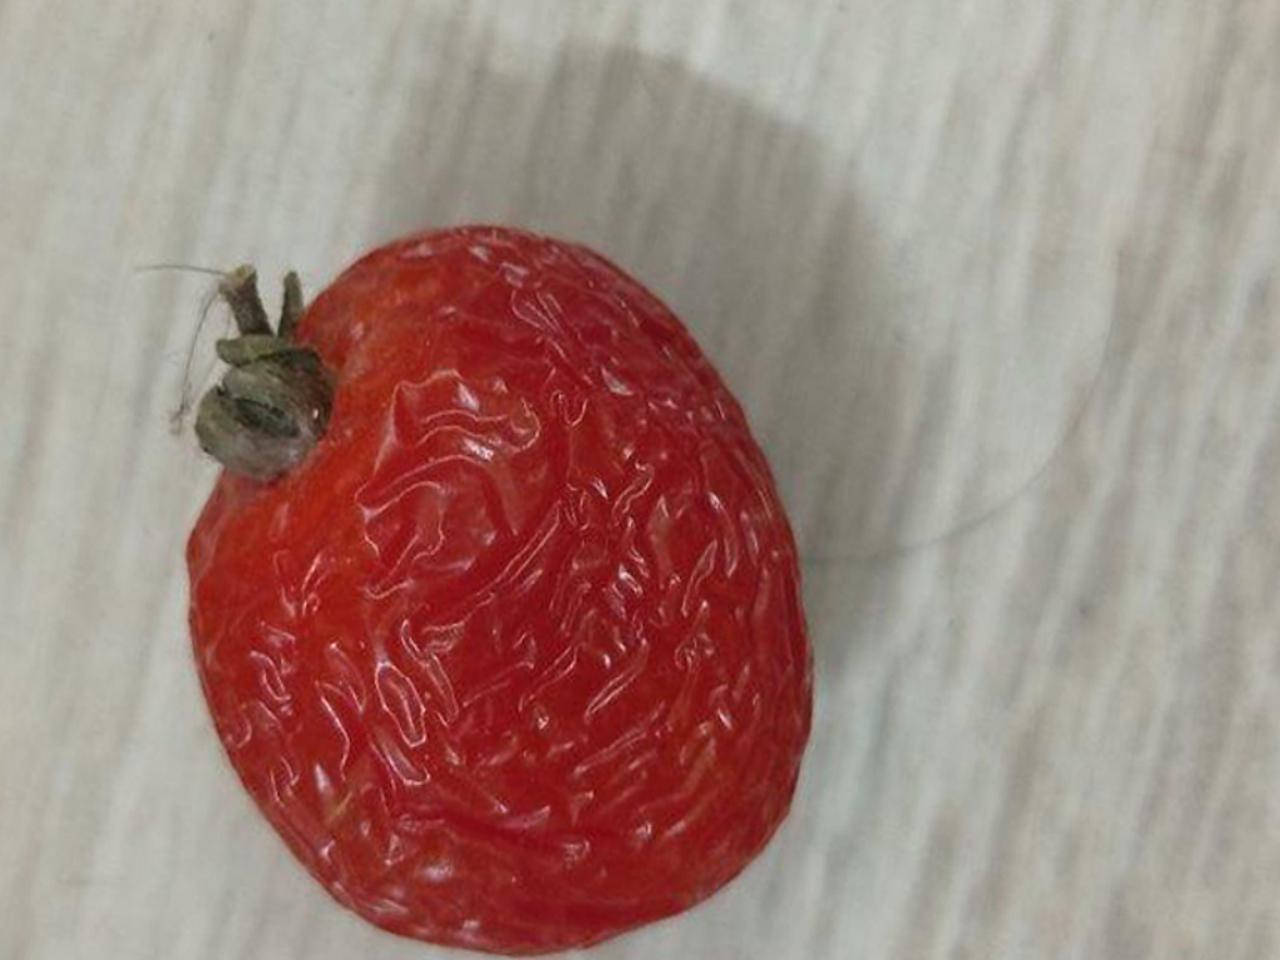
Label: Rotten